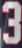
Number: 3